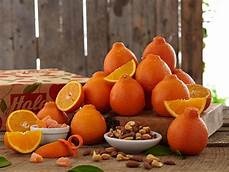
Label: mandarine